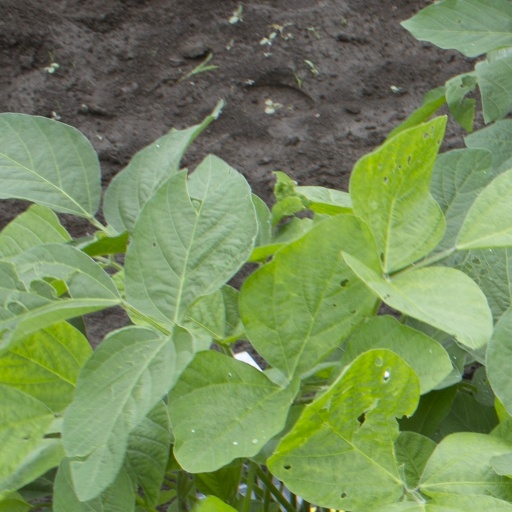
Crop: soybean